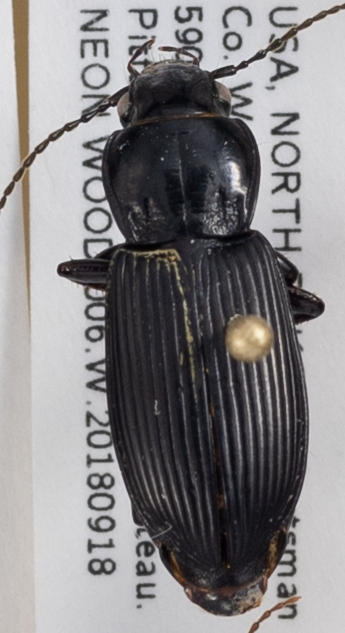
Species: Pterostichus melanarius melanarius
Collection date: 2018-09-18
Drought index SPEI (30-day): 0.646
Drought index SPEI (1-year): -0.004
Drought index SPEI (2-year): -0.46